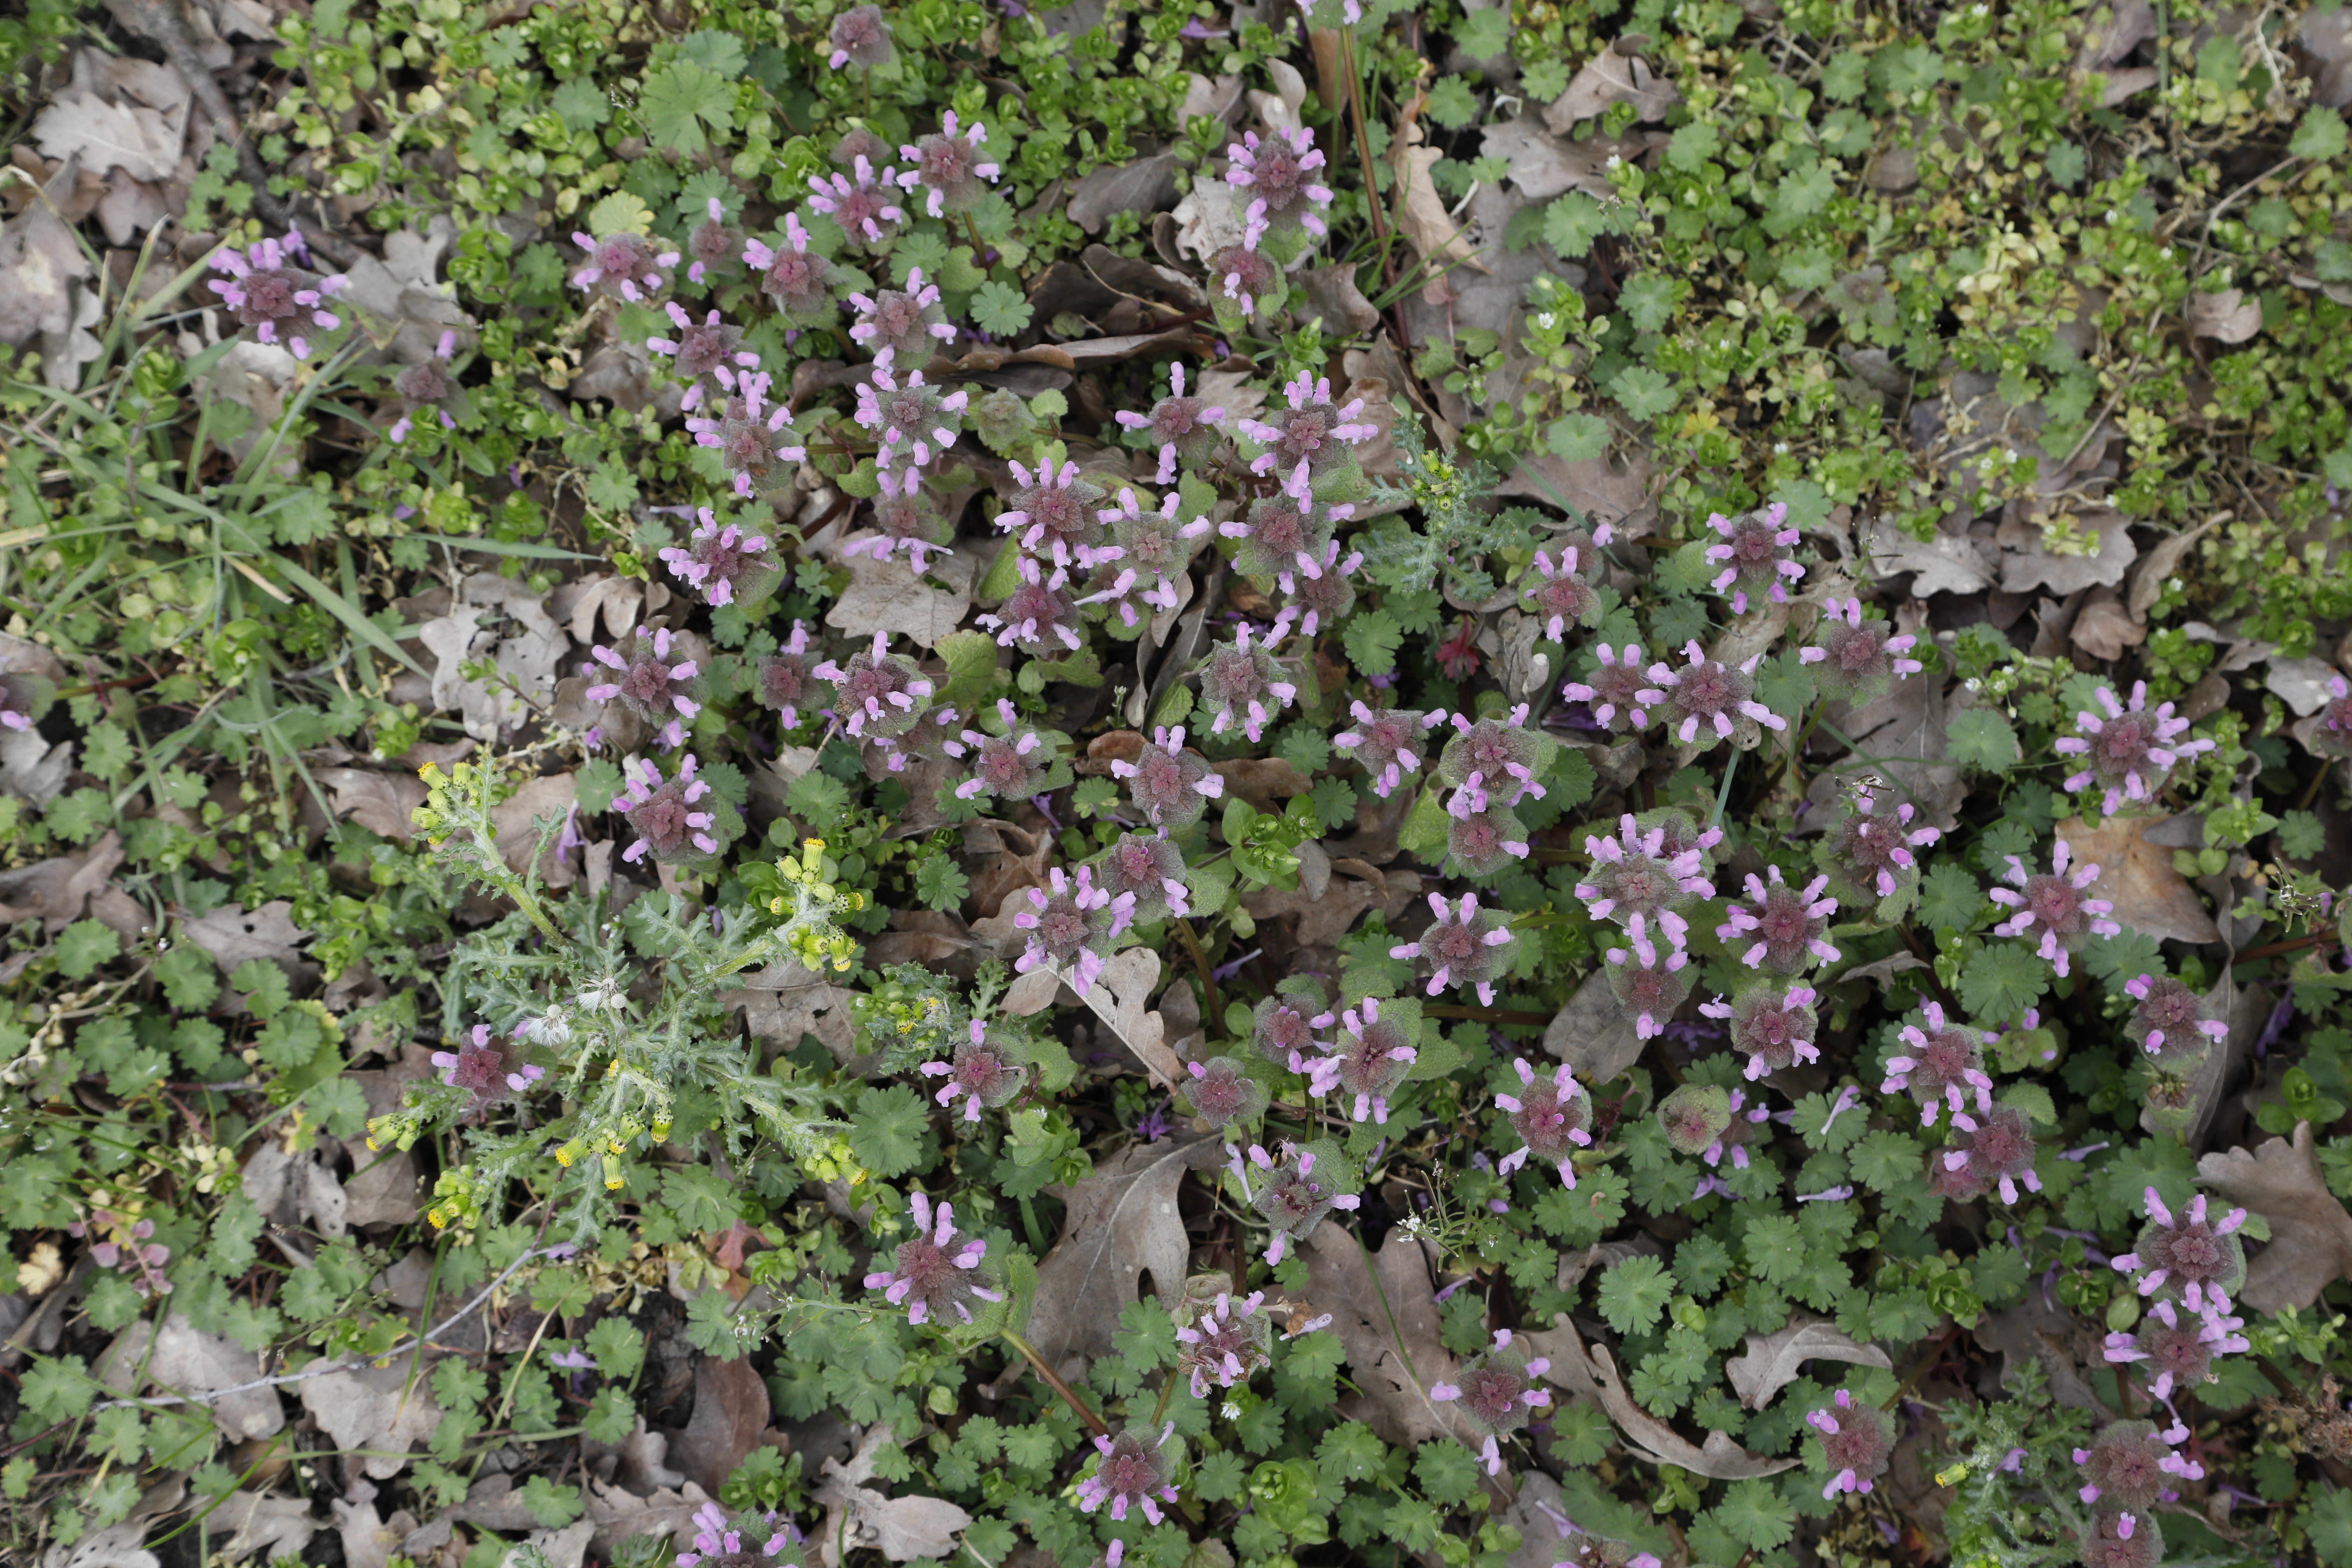
Plant species: Lamium purpureum